Catatos

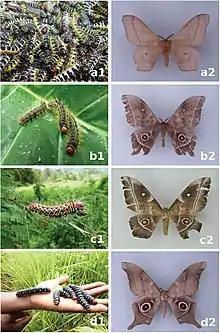
Larval (left) and adult (right) forms of edible moths from Northern Angola: (in descending order) "Cirina forda", "Imbrasia epimethea", "Imbrasia obscura", "Imbrasia truncata".

The consumption of insects is an ancient indigenous tradition in many parts of the world, including southern Africa, due to their high nutritious value. A number of edible insects, including caterpillars and other larvae, are eaten in the Uíge Province of Angola where they play a substantial role in rural diet. Of these, the mopane worm ("Gonimbrasia belina"), a type of caterpillar, is one of the most widely consumed species. Approximately 9.5 billion mopane worms are harvested yearly in southern Africa. Other caterpillar species traditionally eaten in Angola include the larvae of the "Imbrasia epimethea", "Imbrasia ertli" and "Usta terpsichore".